Franklyn Vale Homestead

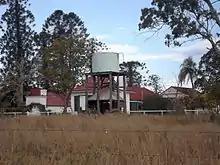

Franklyn Vale Homestead is a single-storeyed weatherboard building with a projecting kitchen wing and a servants wing forming a northern courtyard. It sits on the crest of a low hill and has substantial early formal gardens, mature trees, including two lines of bunya trees at the eastern and western perimeters. There is a tennis court to the south.